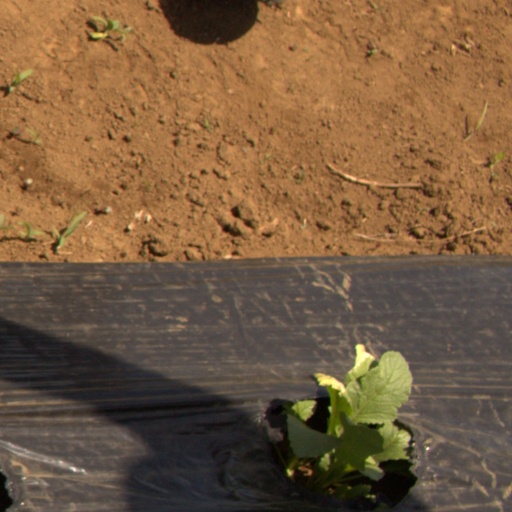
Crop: Jerusalem artichoke